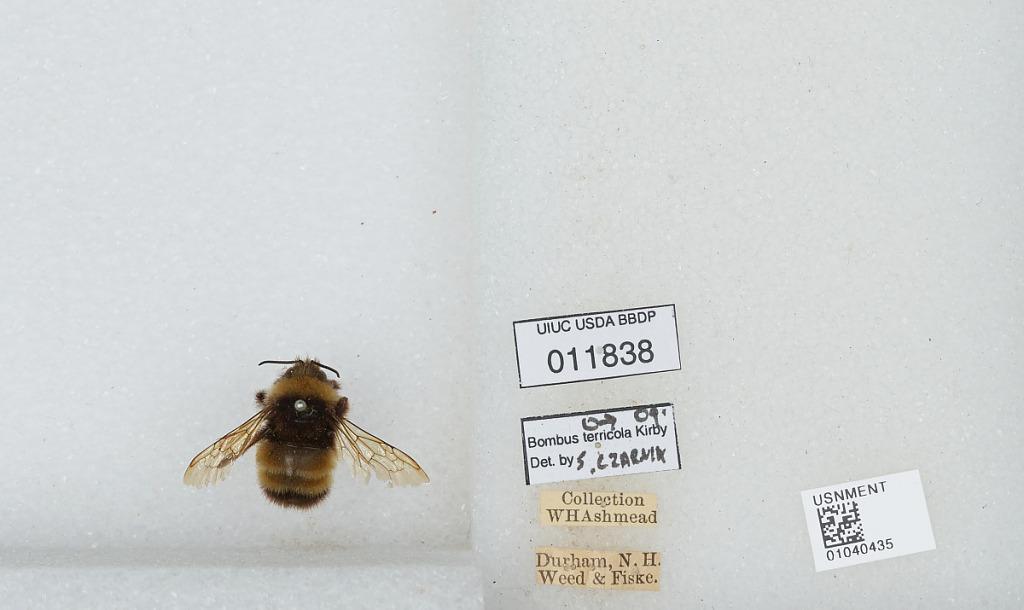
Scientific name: Bombus (Bombus) terricola Kirby
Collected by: Weed & Fiske
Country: United States
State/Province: New Hampshire
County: Strafford
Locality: Durham
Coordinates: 43.134, -70.9264
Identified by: Czarnik, S.